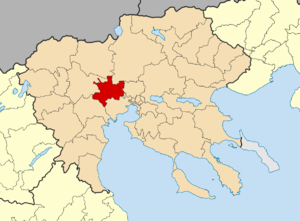
Chalkidona est un dème situé dans la périphérie de Macédoine-Centrale en Grèce. Le dème actuel est issu de la fusion en 2011 entre les dèmes d'Agios Athanasios, de Chalkidona et de Koufalia. C'est une banlieue de Thessalonique, peuplée en grande partie de descendants de Grecs chassés de Turquie ou de Bulgarie en application du Traité de Lausanne.
La Grèce est organisée depuis le 1ᵉʳ janvier 2011 en 13 régions et 325 dèmes.